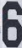
Number: 6